Fillmore (film)

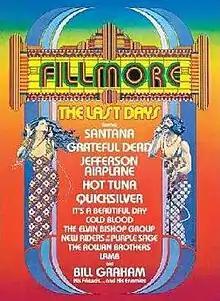
"Fillmore" DVD cover

Fillmore — also known as Fillmore: The Last Days, and as Last Days of the Fillmore — is a music documentary film, primarily shot at the Fillmore West auditorium in San Francisco, California, from June 29 through July 4, 1971. It was released on June 14, 1972.